Burgy

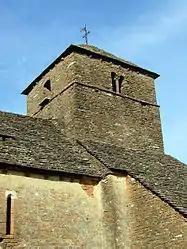
The bell tower of the church in Burgy

Burgy is a commune in the Saône-et-Loire department in the region of Bourgogne-Franche-Comté in eastern France.